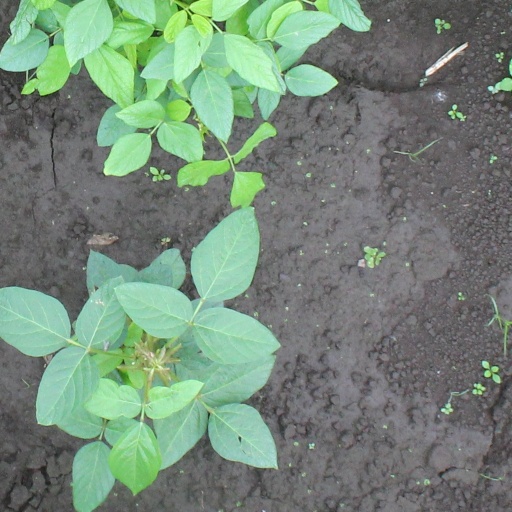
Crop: soybean